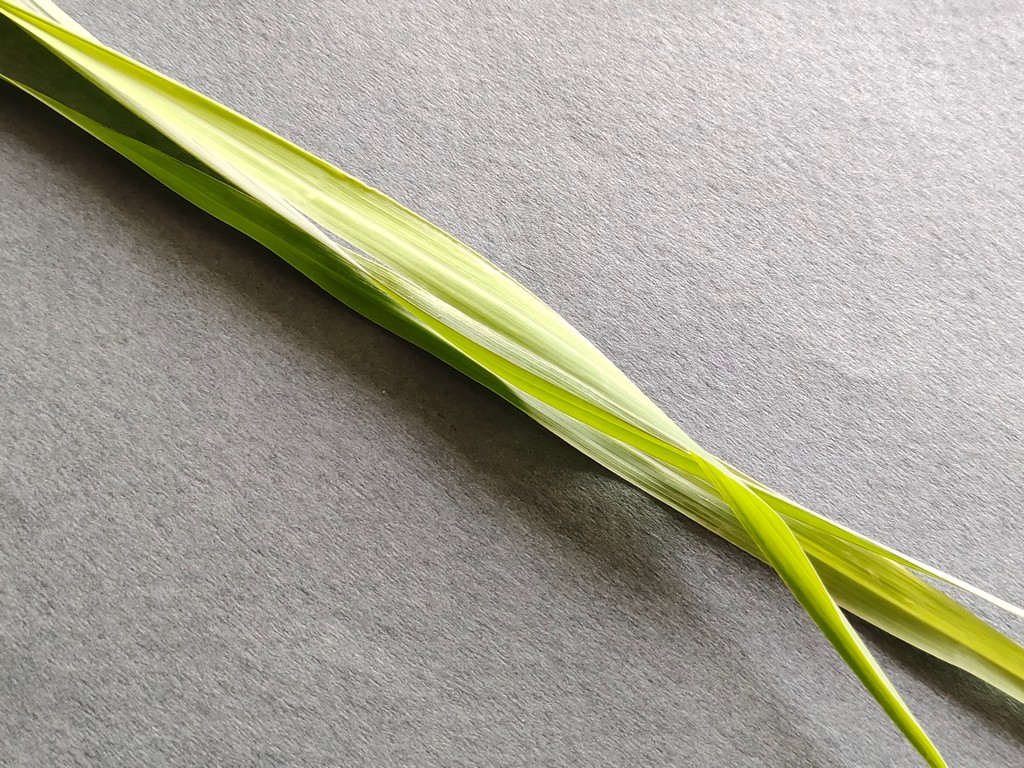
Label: Healthy